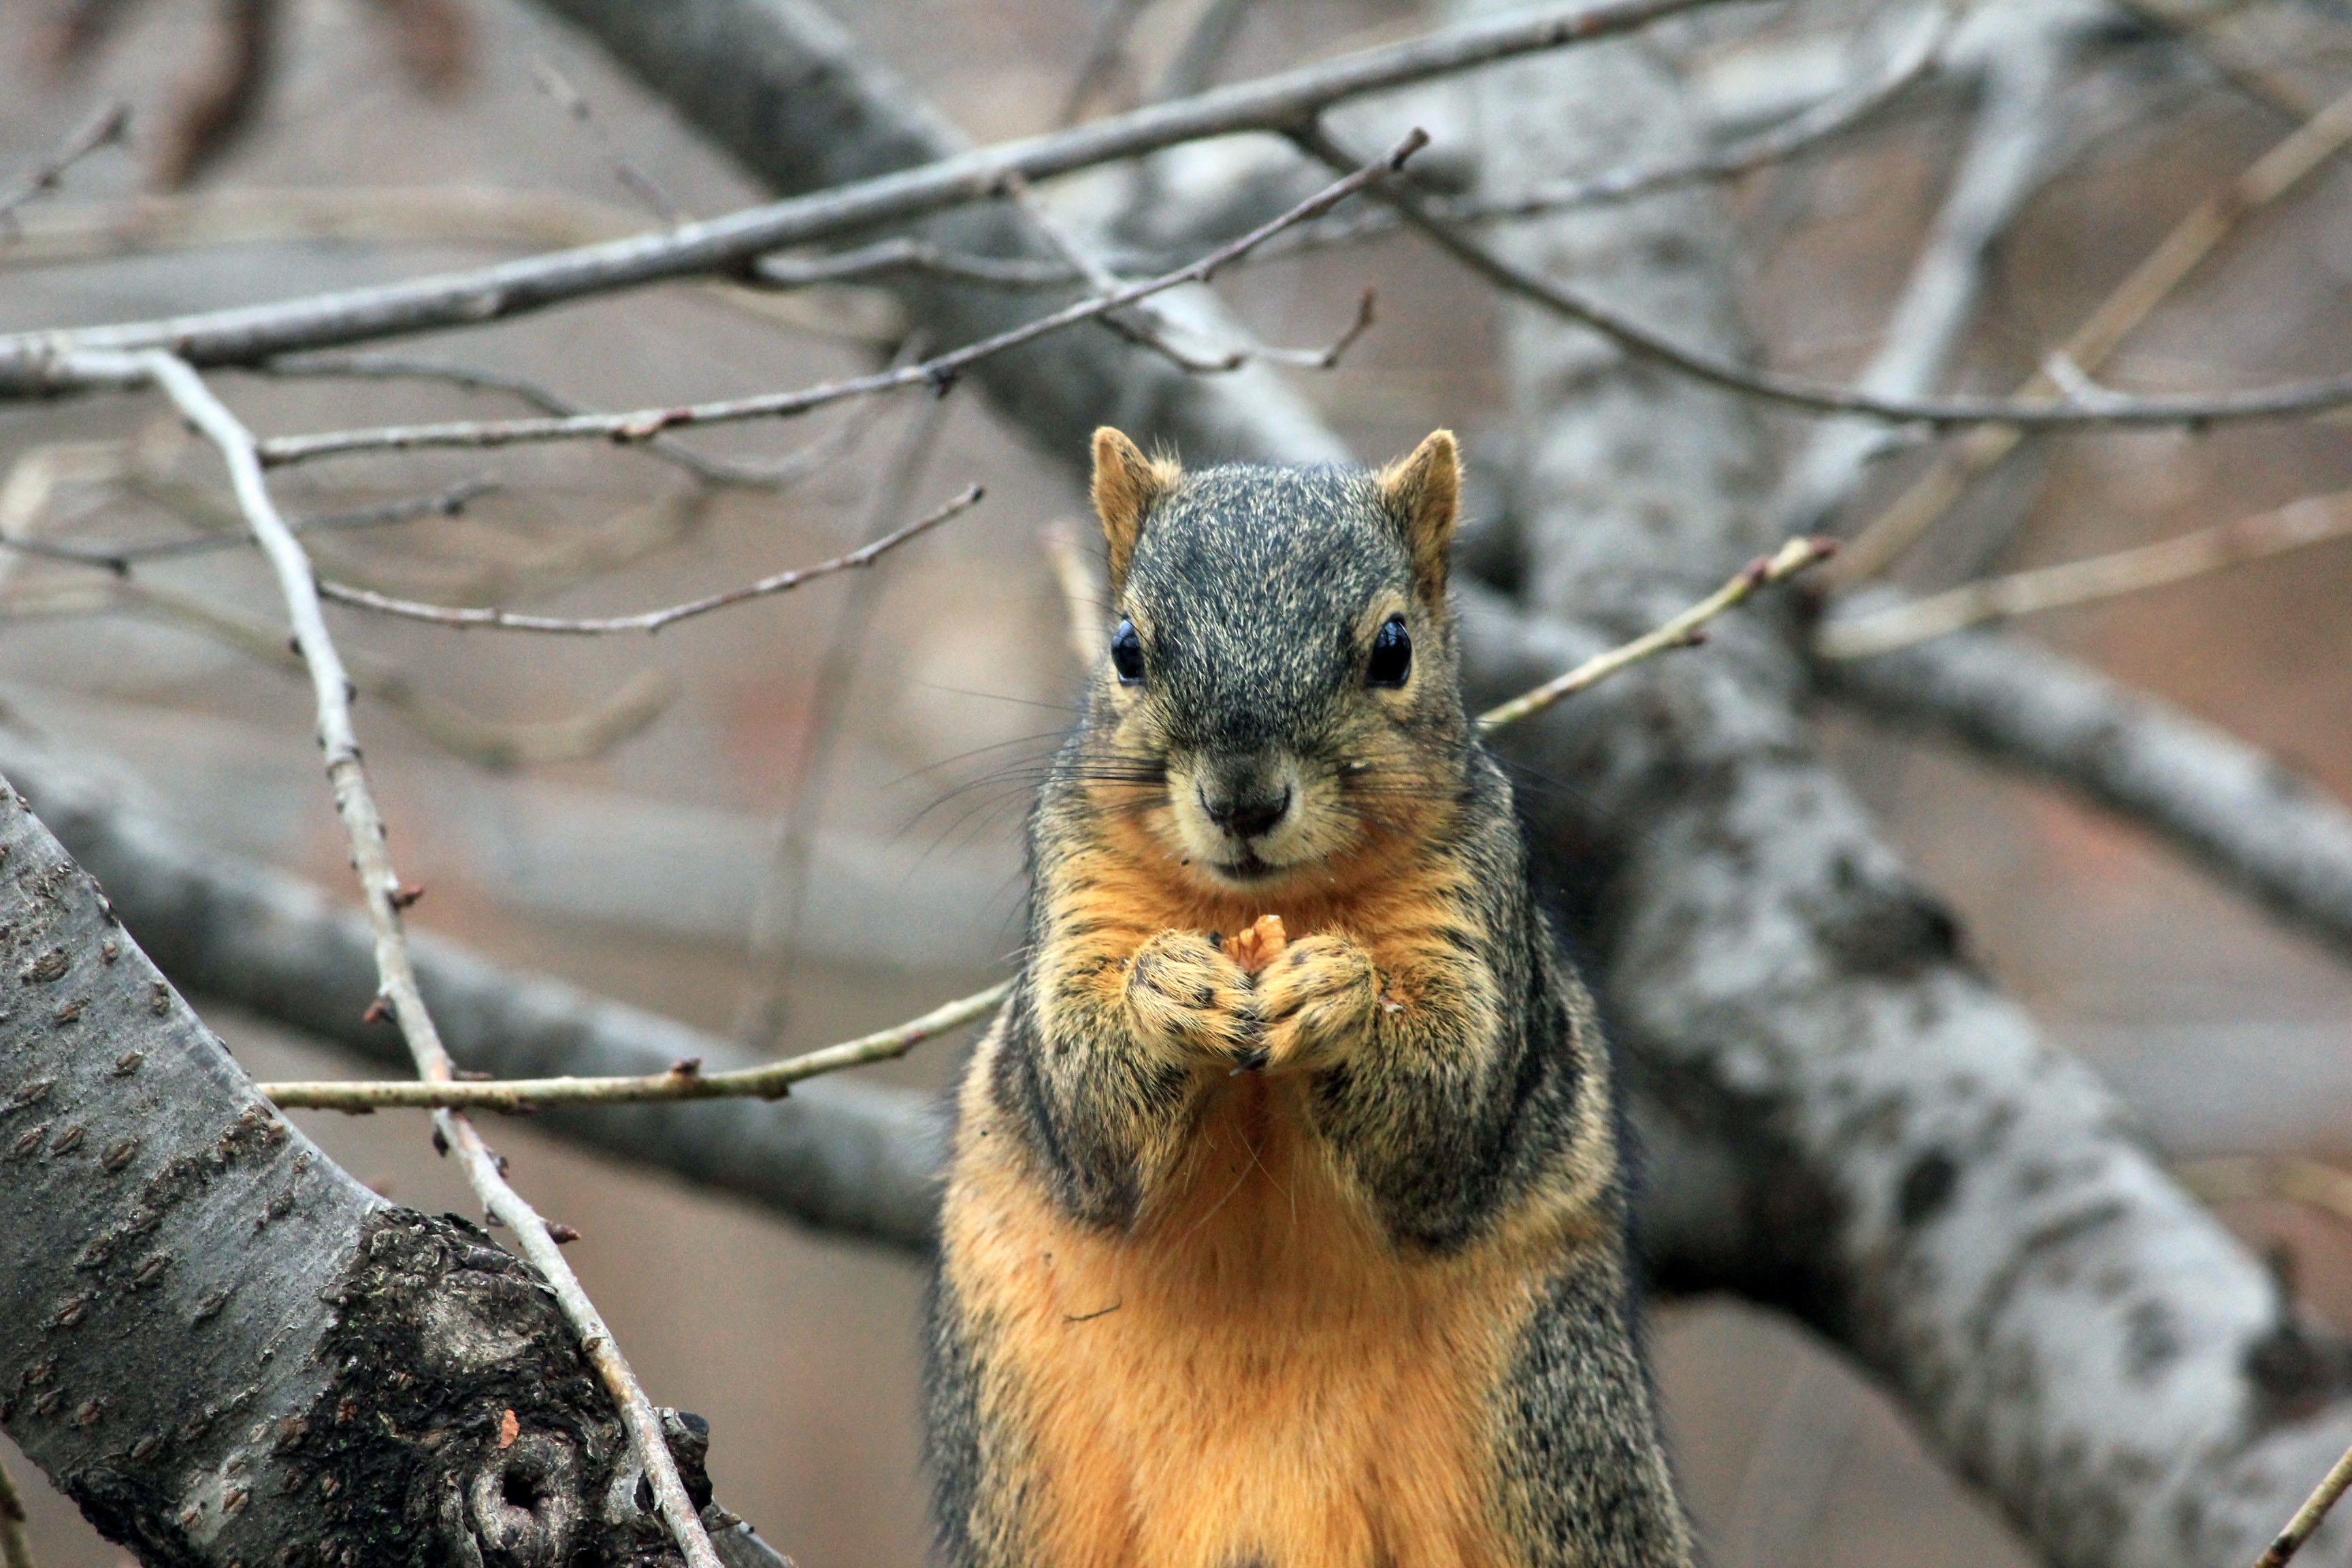
nature, branch, winter, animal, wildlife, zoo, mammal, squirrel, nut, rodent, fauna, whiskers, vertebrate, fox squirrel